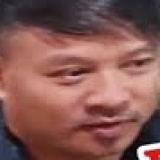
ca sĩ Quang Lập